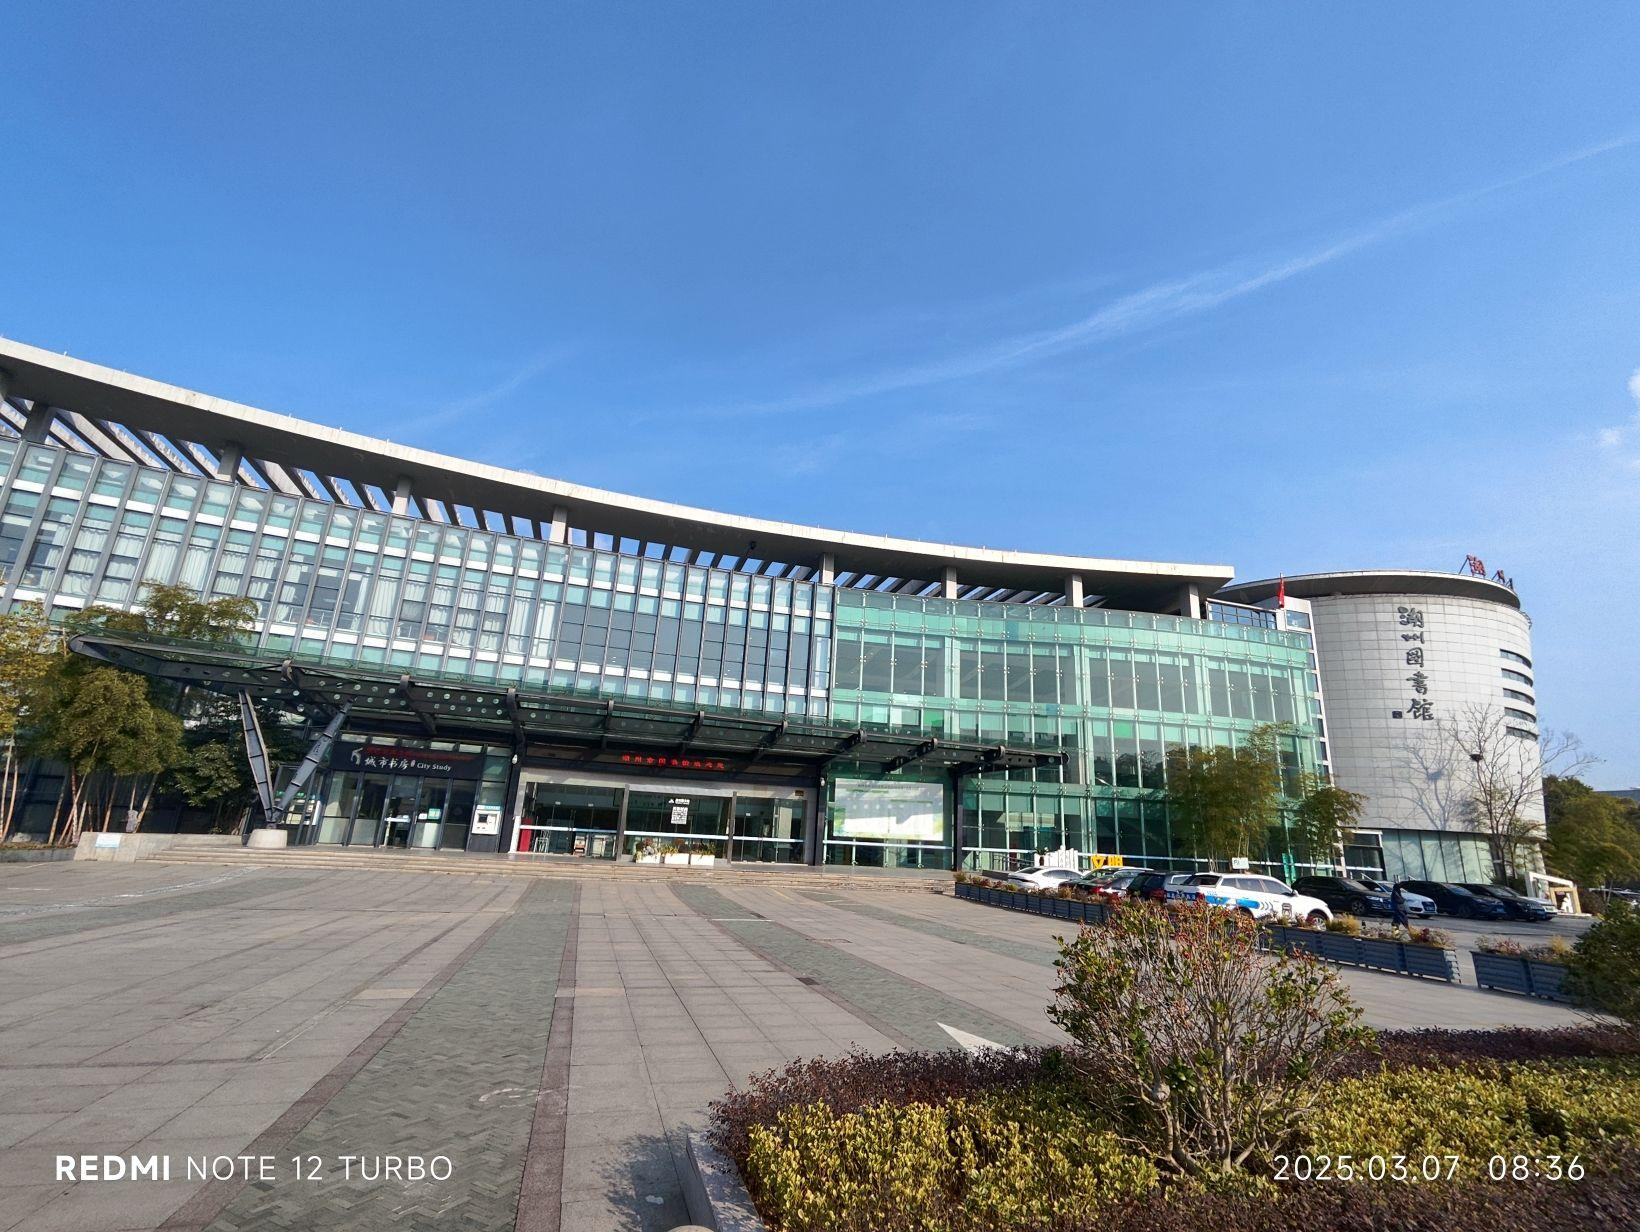
地标名称：湖州图书馆
所在城市：湖州市·吴兴区